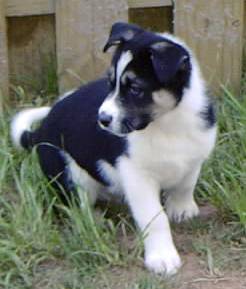
Label: dog